Censorship of the Bible

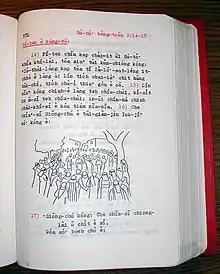
The 1973 Ko-Tân Colloquial Taiwanese Version New Testament, confiscated in 1975. It is open to :14–17

For two years in the 1950s, churches were banned by the pre-democracy KMT regime from using Chinese Bibles written with Latin letters instead of Chinese characters. The ban was lifted with an encouragement to use Chinese characters. A 1973 Taiwanese translation of the New Testament was the product of cooperation between Protestants and Catholics. It was confiscated in 1975, also for using Latin letters.